Aurel, Drôme

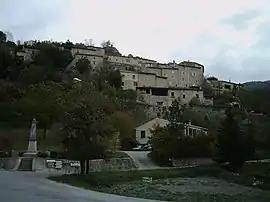
A view of the village of Aurel

Aurel is a commune in the Drôme department in southeastern France.